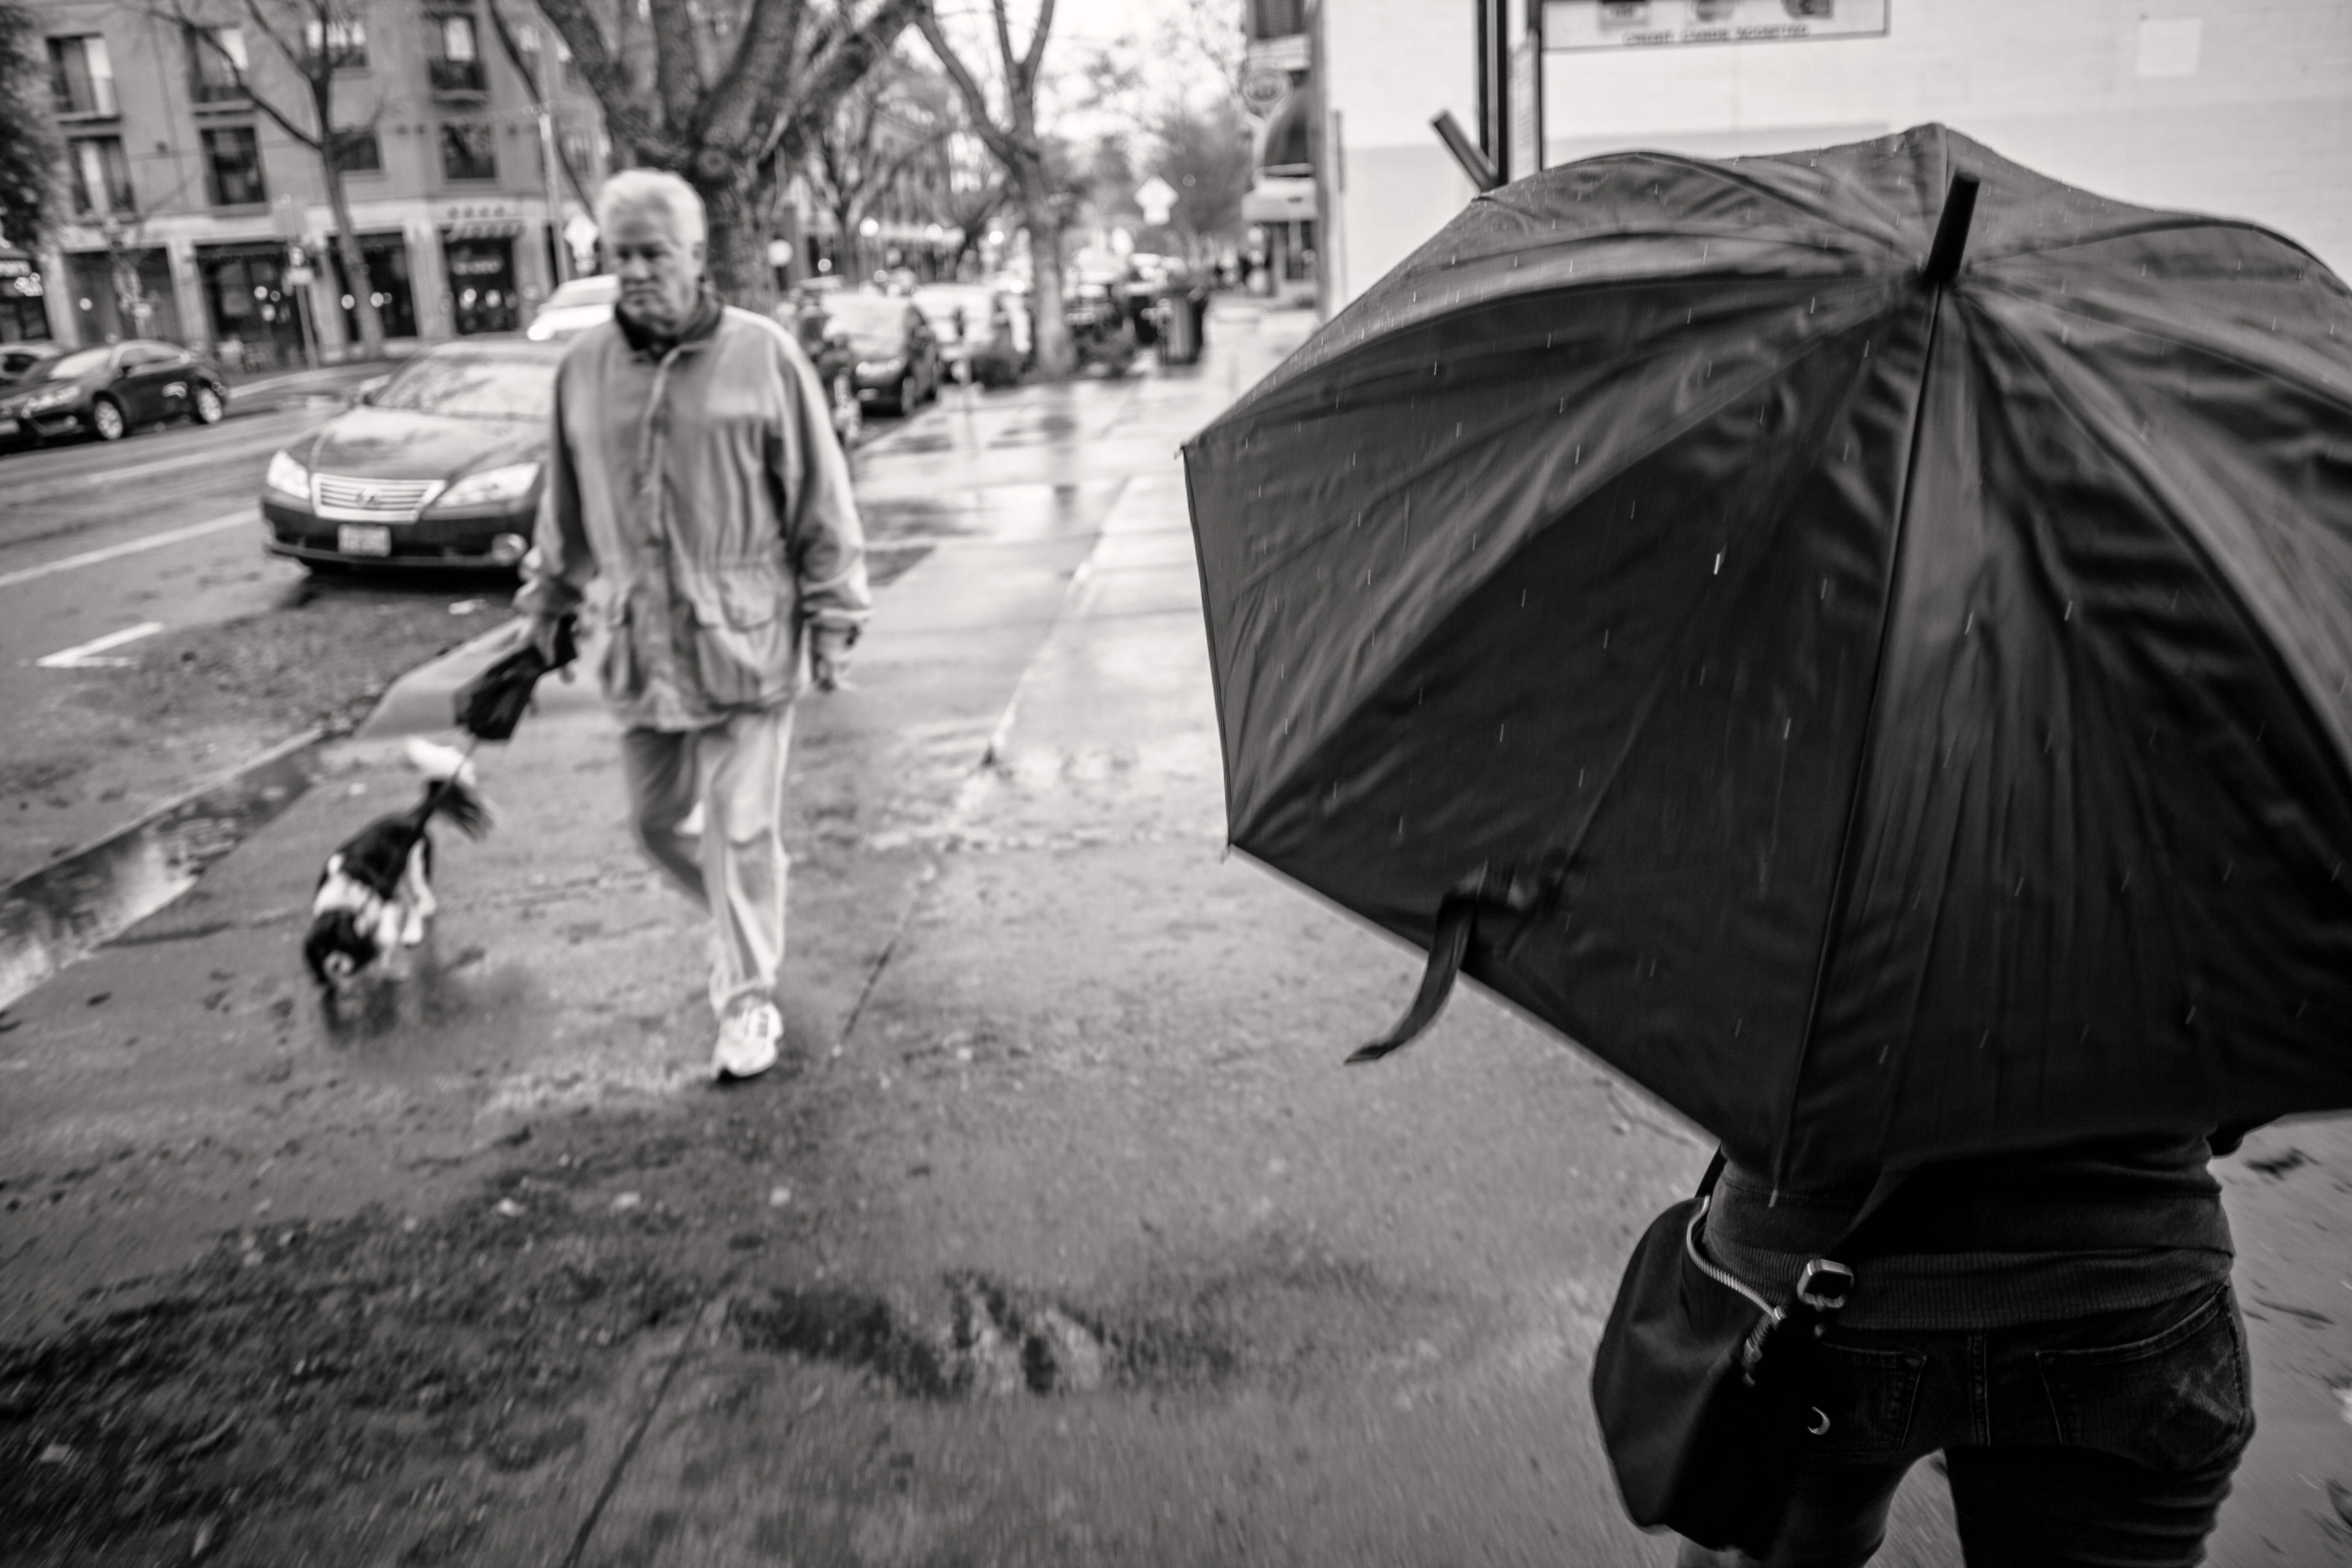
black and white, rain, sidewalk, umbrella, weather, black, monochrome, california, 2016, sunday, snapshot, midtown, 366, sacramento, littledoglaughednoiret, rainydays, walkingdog, monochrome photography